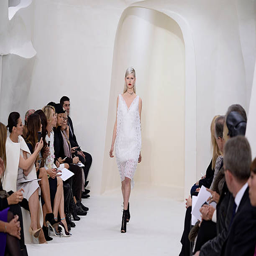
a model walks the runway at the summer fashion show during fashion week .